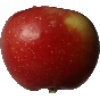
Label: Apple Braeburn 1